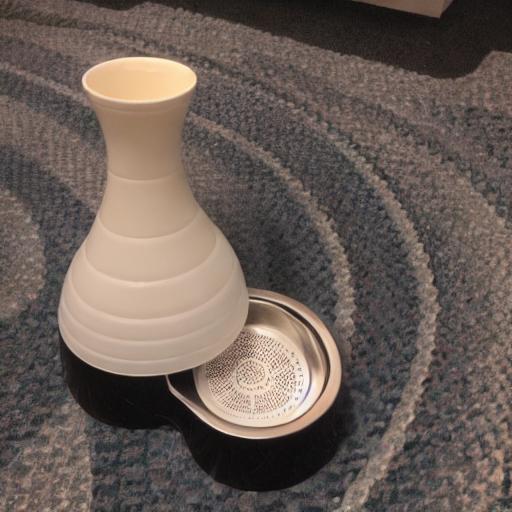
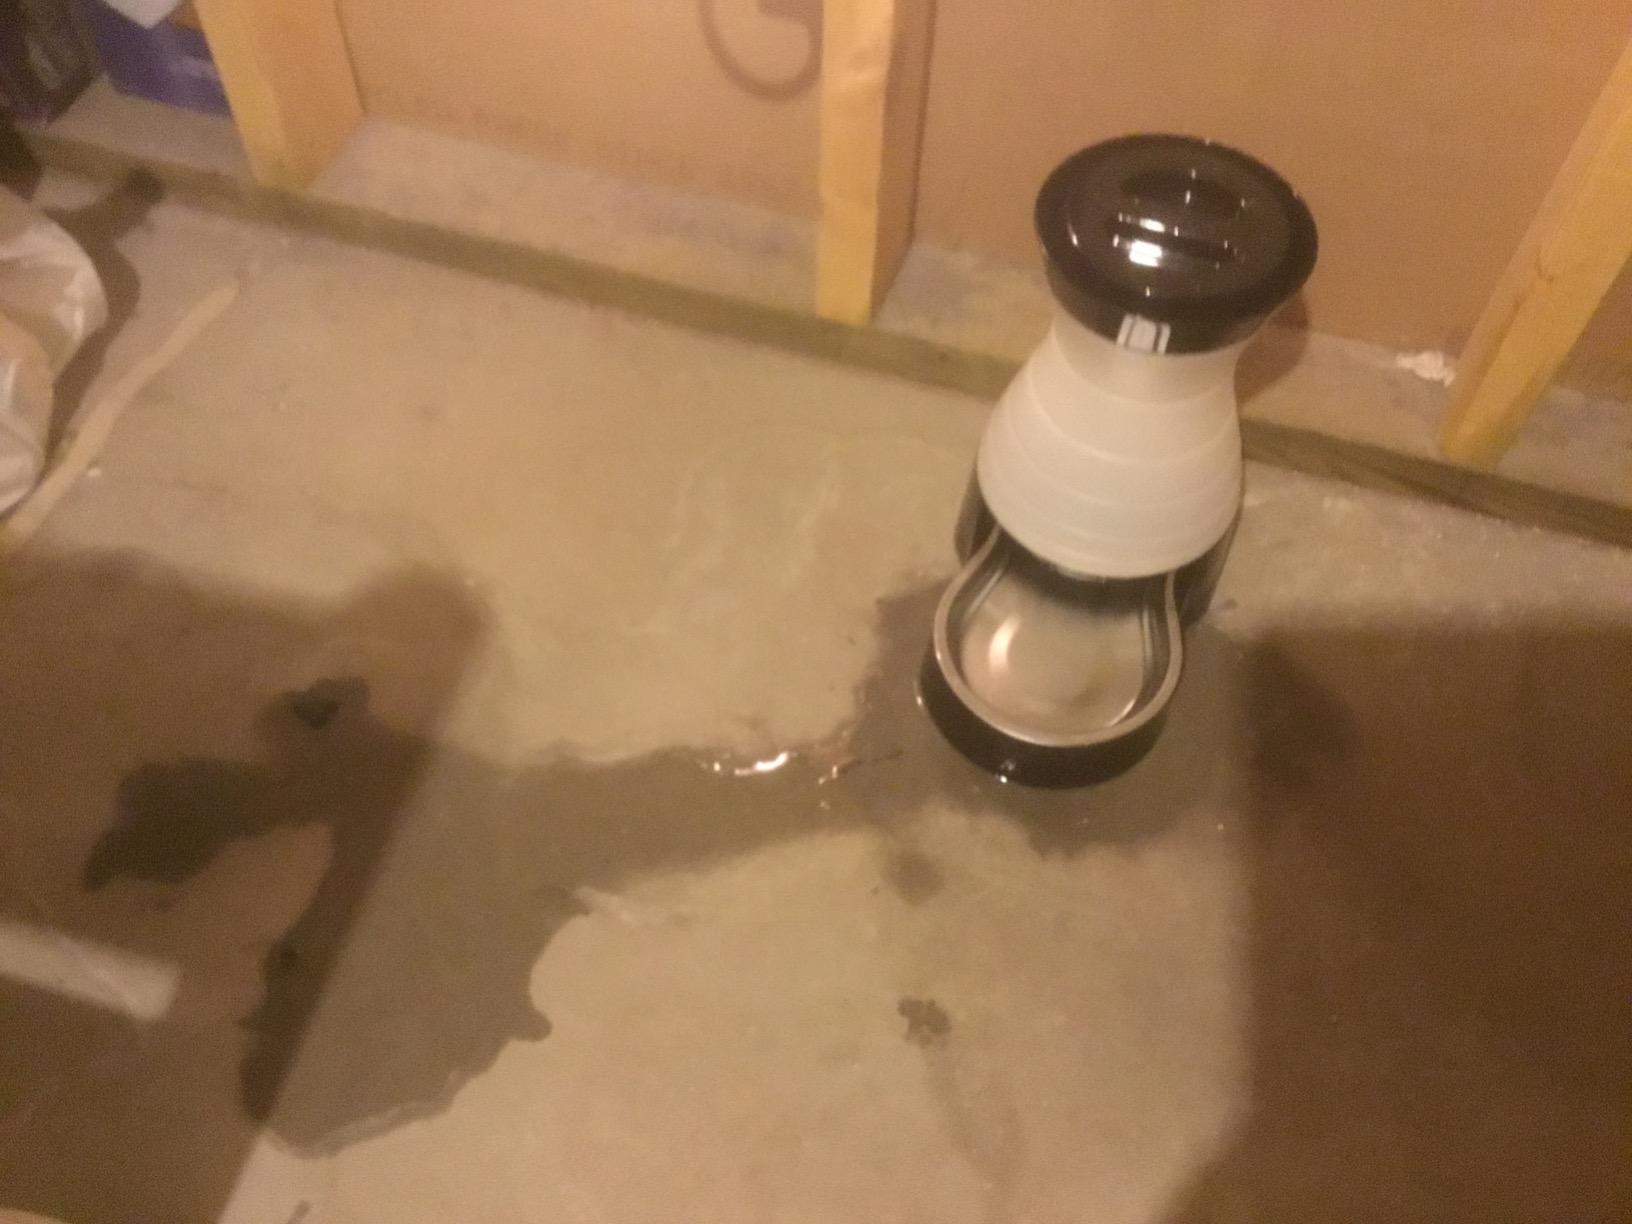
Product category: items_bowl
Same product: no